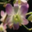
Label: orchid